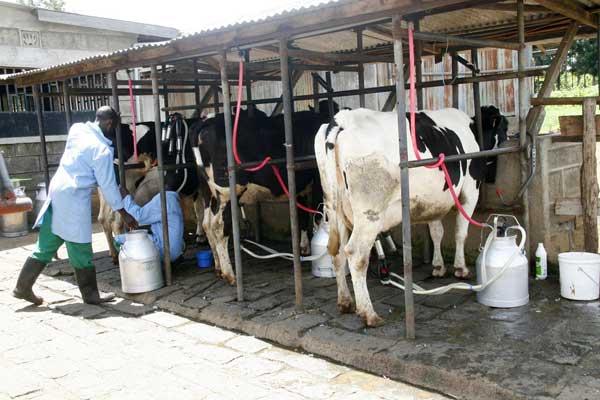
Hapa ni zizi la ng'ombe. Tunaona watu wakikama ng'ombe kutumia mashini ambazo yanavuruta maziwa na kuyaweka katika galani. Hili hii ni njia bora zaidi kwa watu.